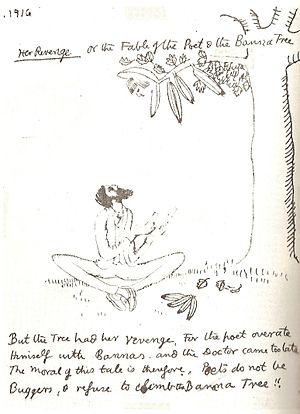
Dora Carrington, née le 29 mars 1893 à Hereford, dans le comté du Herefordshire, et morte le 11 mars 1932 à Newbury, est une artiste peintre et décoratrice britannique.